Governorship of Glenn Youngkin

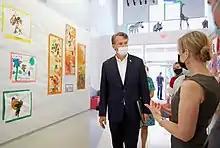
Youngkin on a tour of the New E3 School in Norfolk, Virginia

Youngkin's education platform was identified as the centerpiece of his campaign by much of the national media, and he sought to mobilize voters on the issue by holding Parents Matter rallies. According to "Politico", Youngkin "hung his campaign on education". "The New York Times" wrote that Youngkin's campaign turned Virginia public schools into "a cultural war zone".